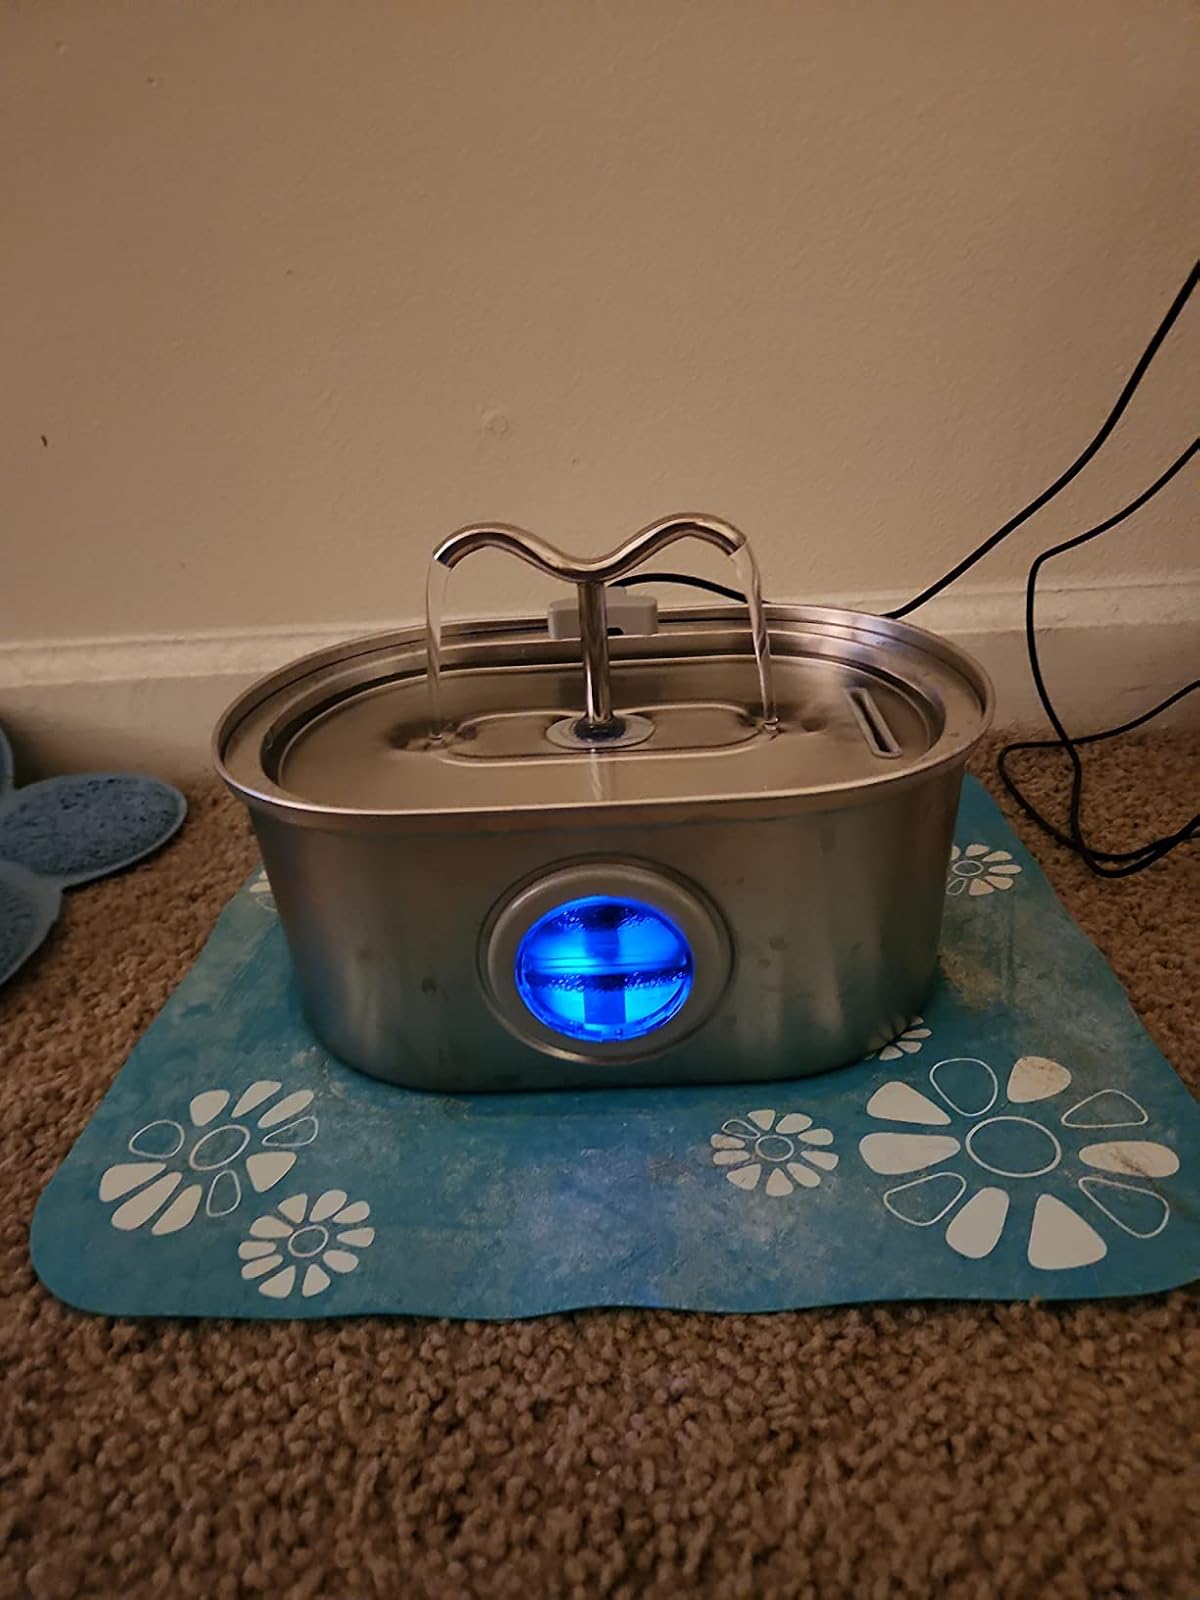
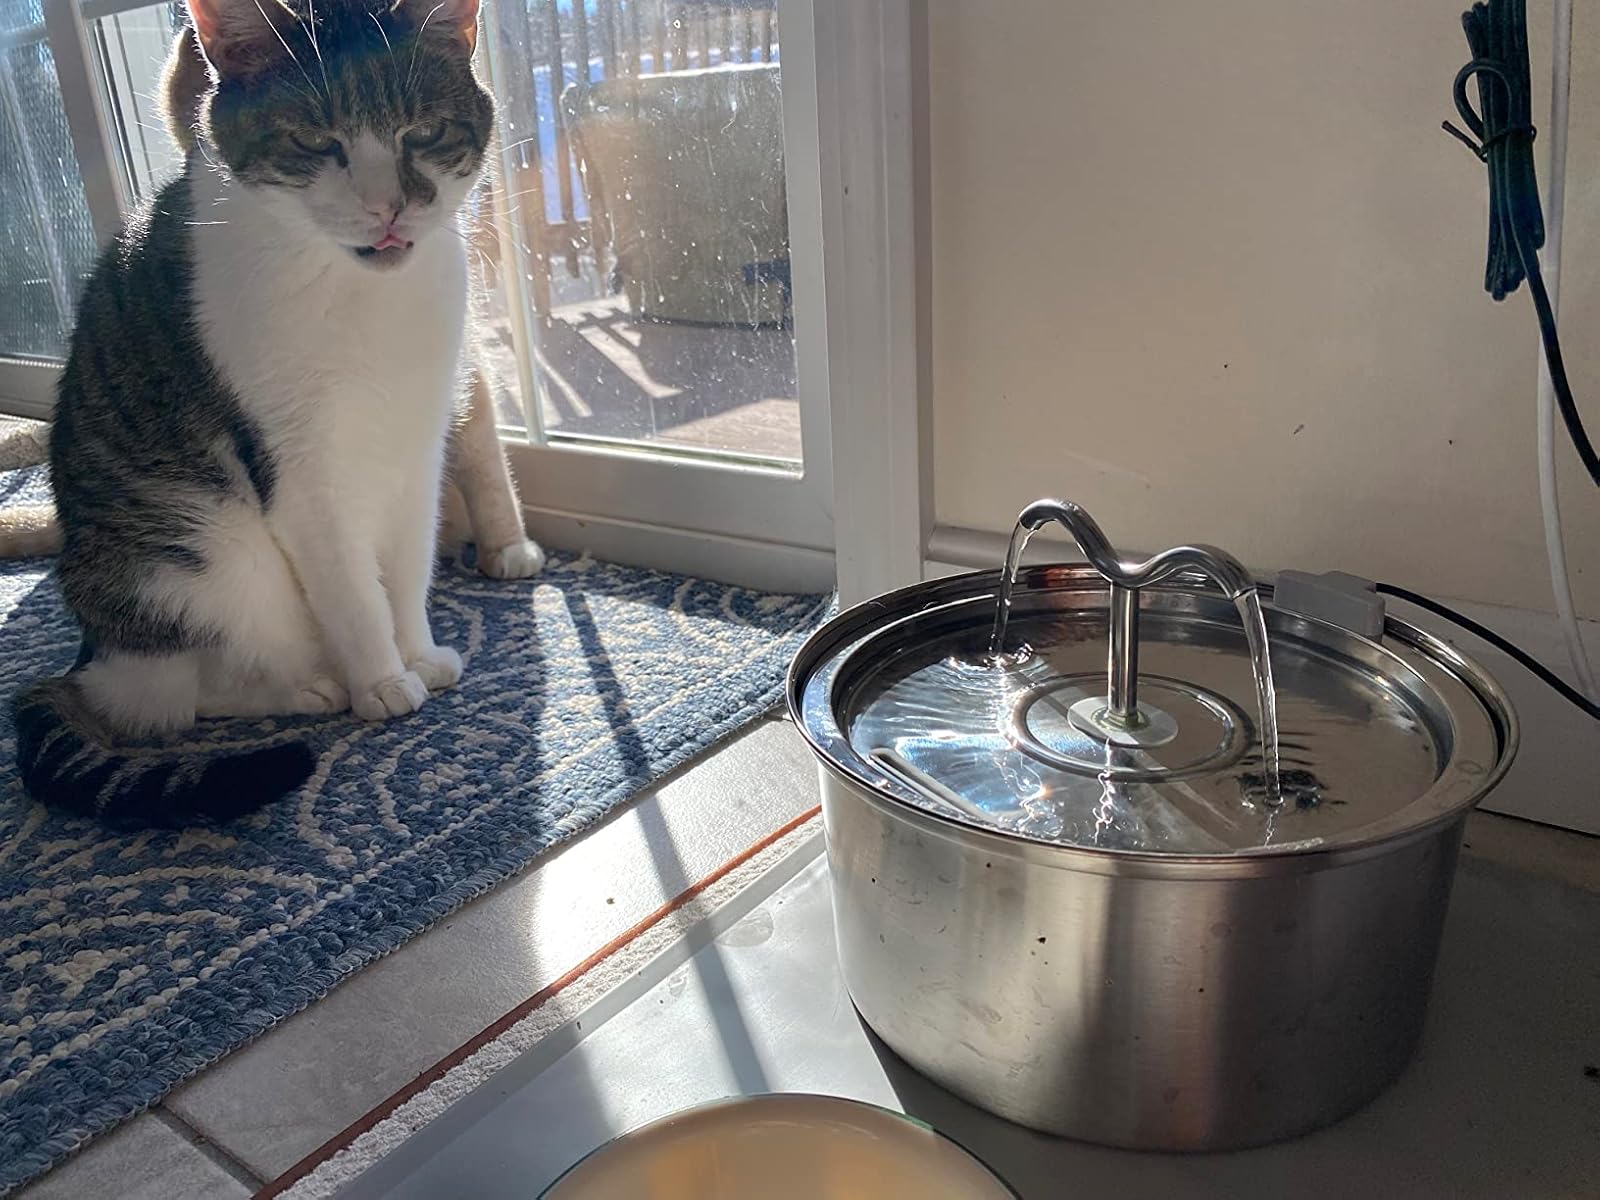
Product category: items_bowl
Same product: no